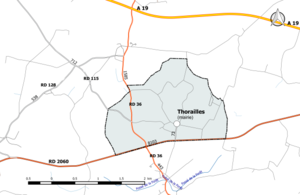
Carte du réseau routier de la commune de fr:Thorailles.
Thorailles est une commune française, située dans le département du Loiret en région Centre-Val de Loire.